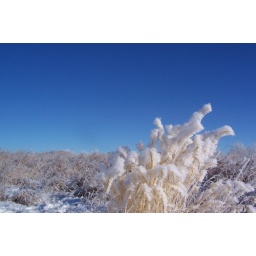
Frosted grass against a clear sky during a cold winter morning.